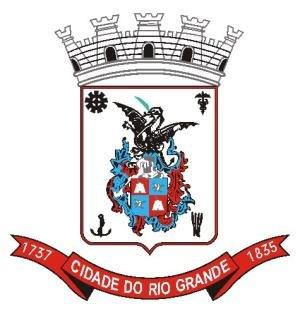
Rio Grande est une ville brésilienne de la mésorégion Sud-Est du Rio Grande do Sul, elle fait partie de la microrégion du Littoral lagunaire et se situe à environ 316 km par la BR-116 au sud-ouest de Porto Alegre. L'accès se fait par les RS-122, RS-124 et RS-240. Sur son territoire est localisée une partie de la Réserve écologique de Taim — qu'elle partage avec la Municipalité voisine de Santa Vitória do Palmar — et la plage du Cassino, considérée comme une des plus longues du monde.